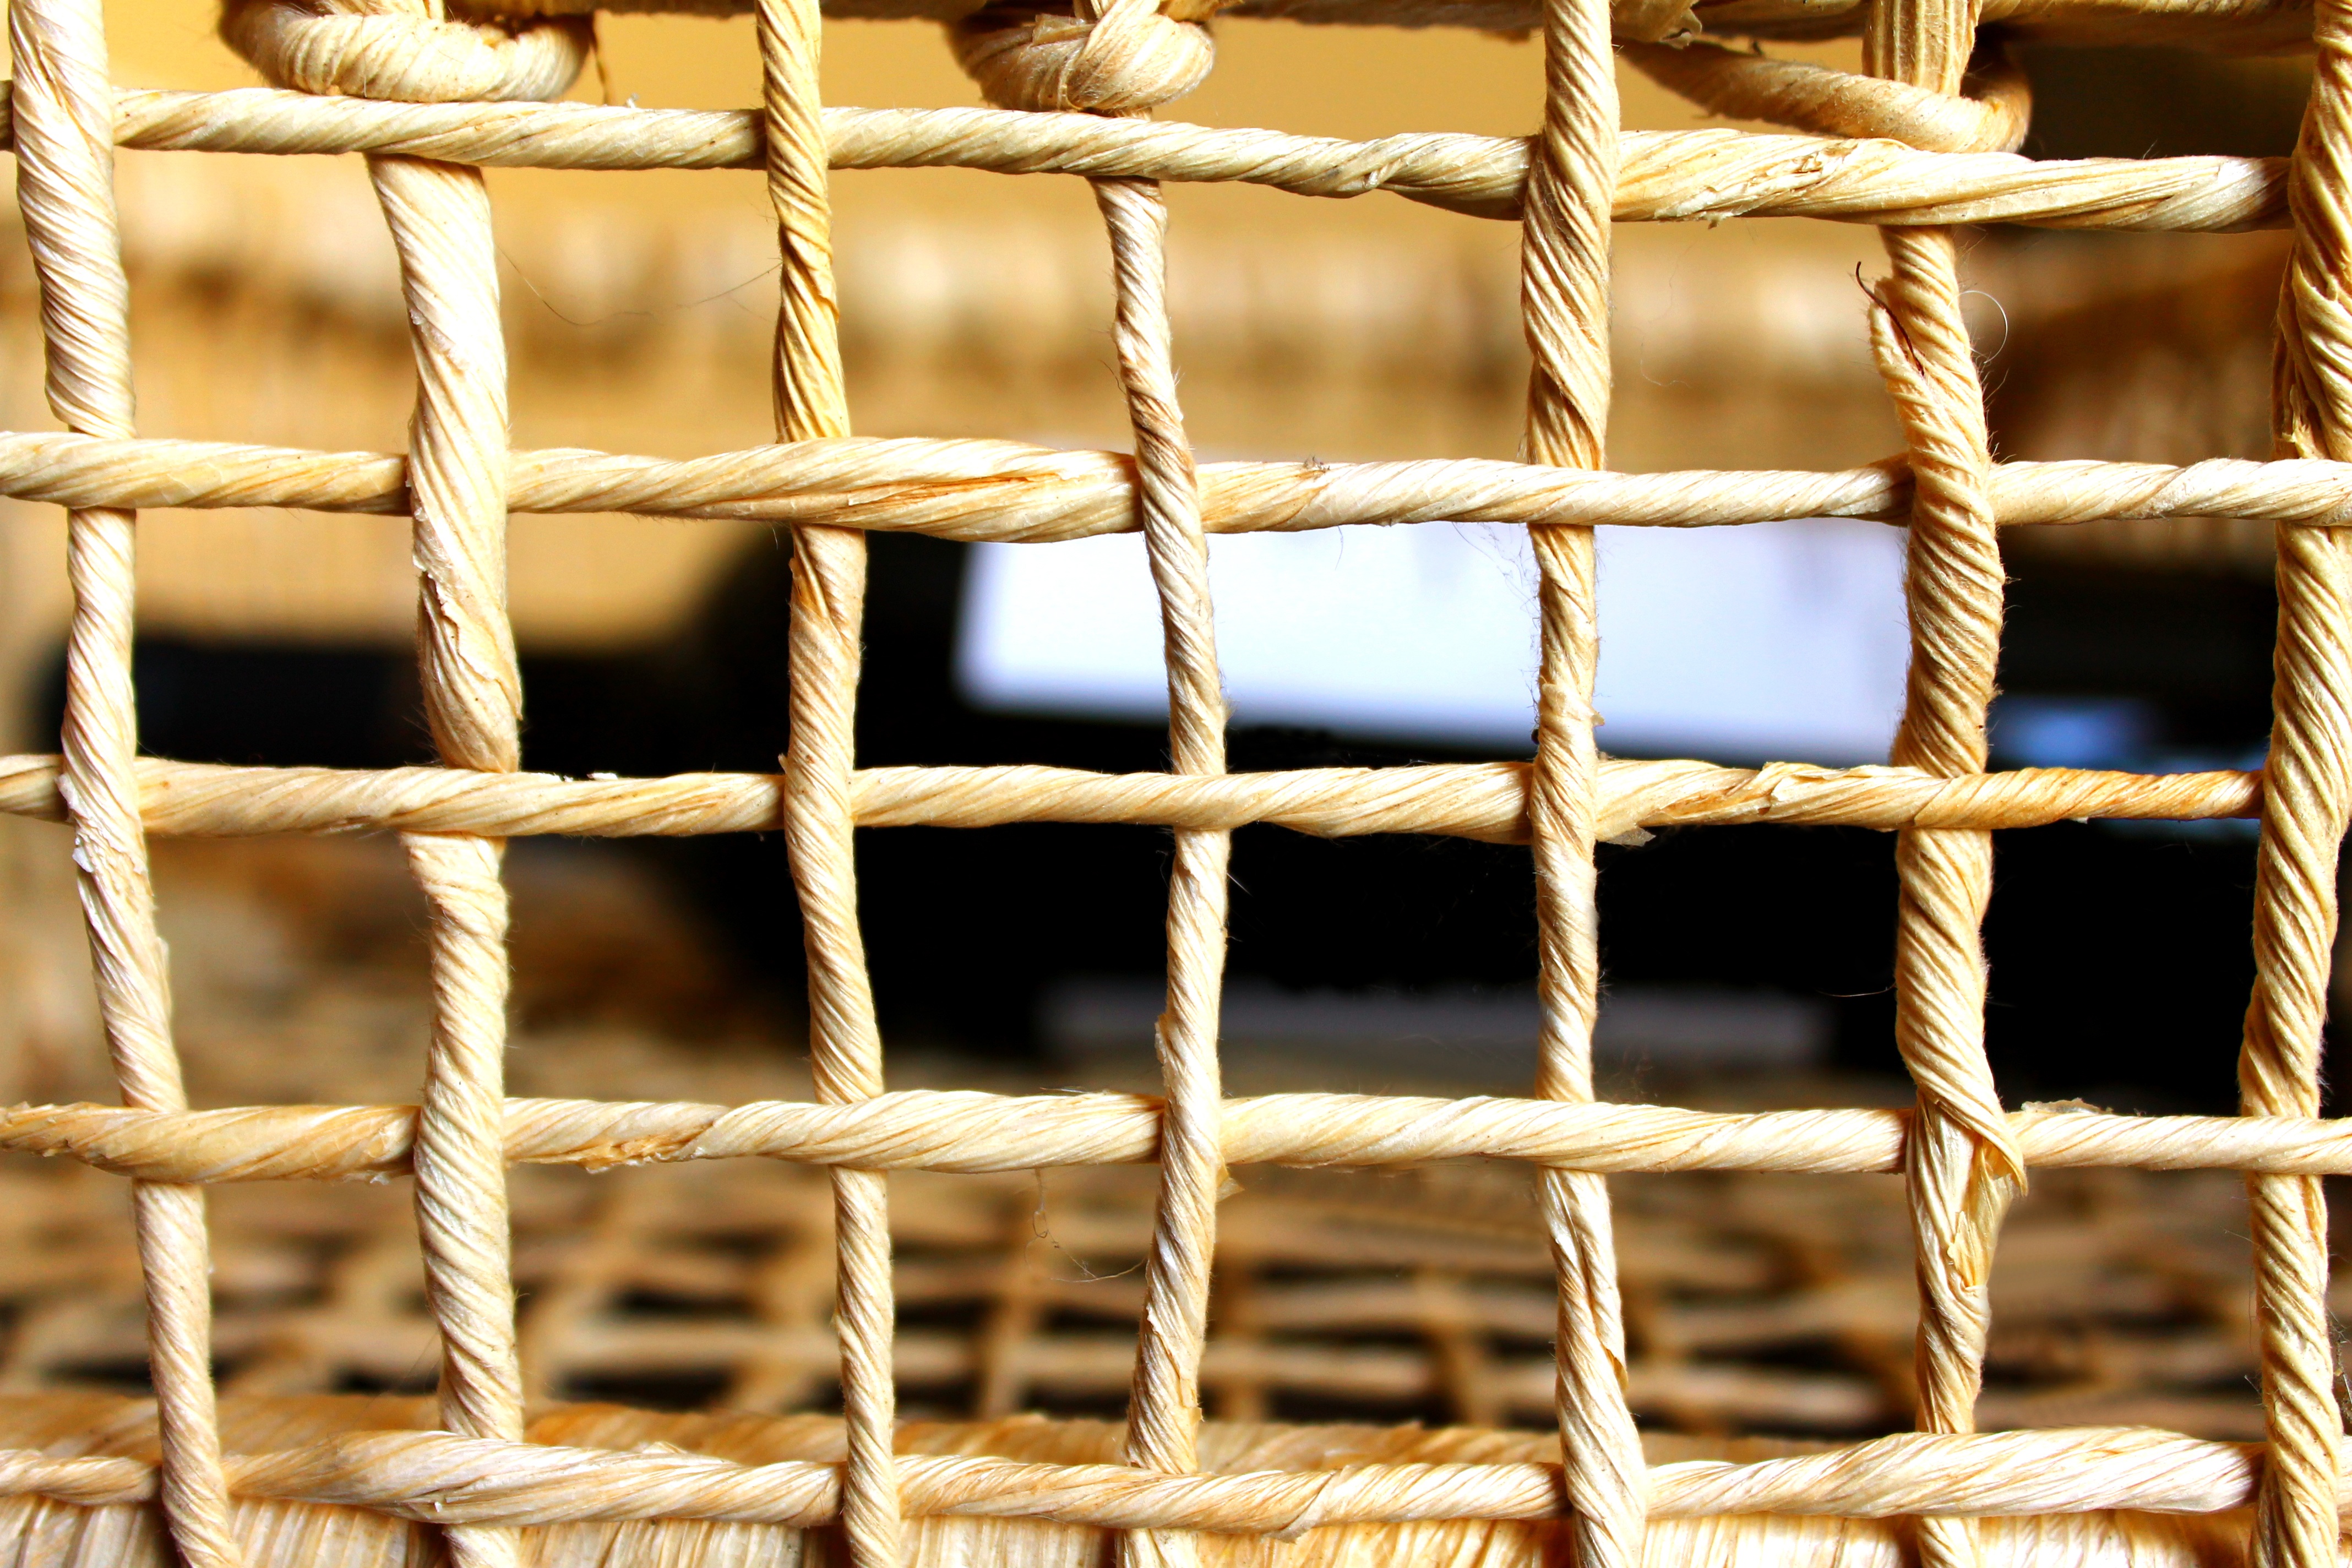
rope, wood, food, crop, agriculture, basket, lumber, wicker, close up, straw, grid, protection, interlaced, grass family, wine basket